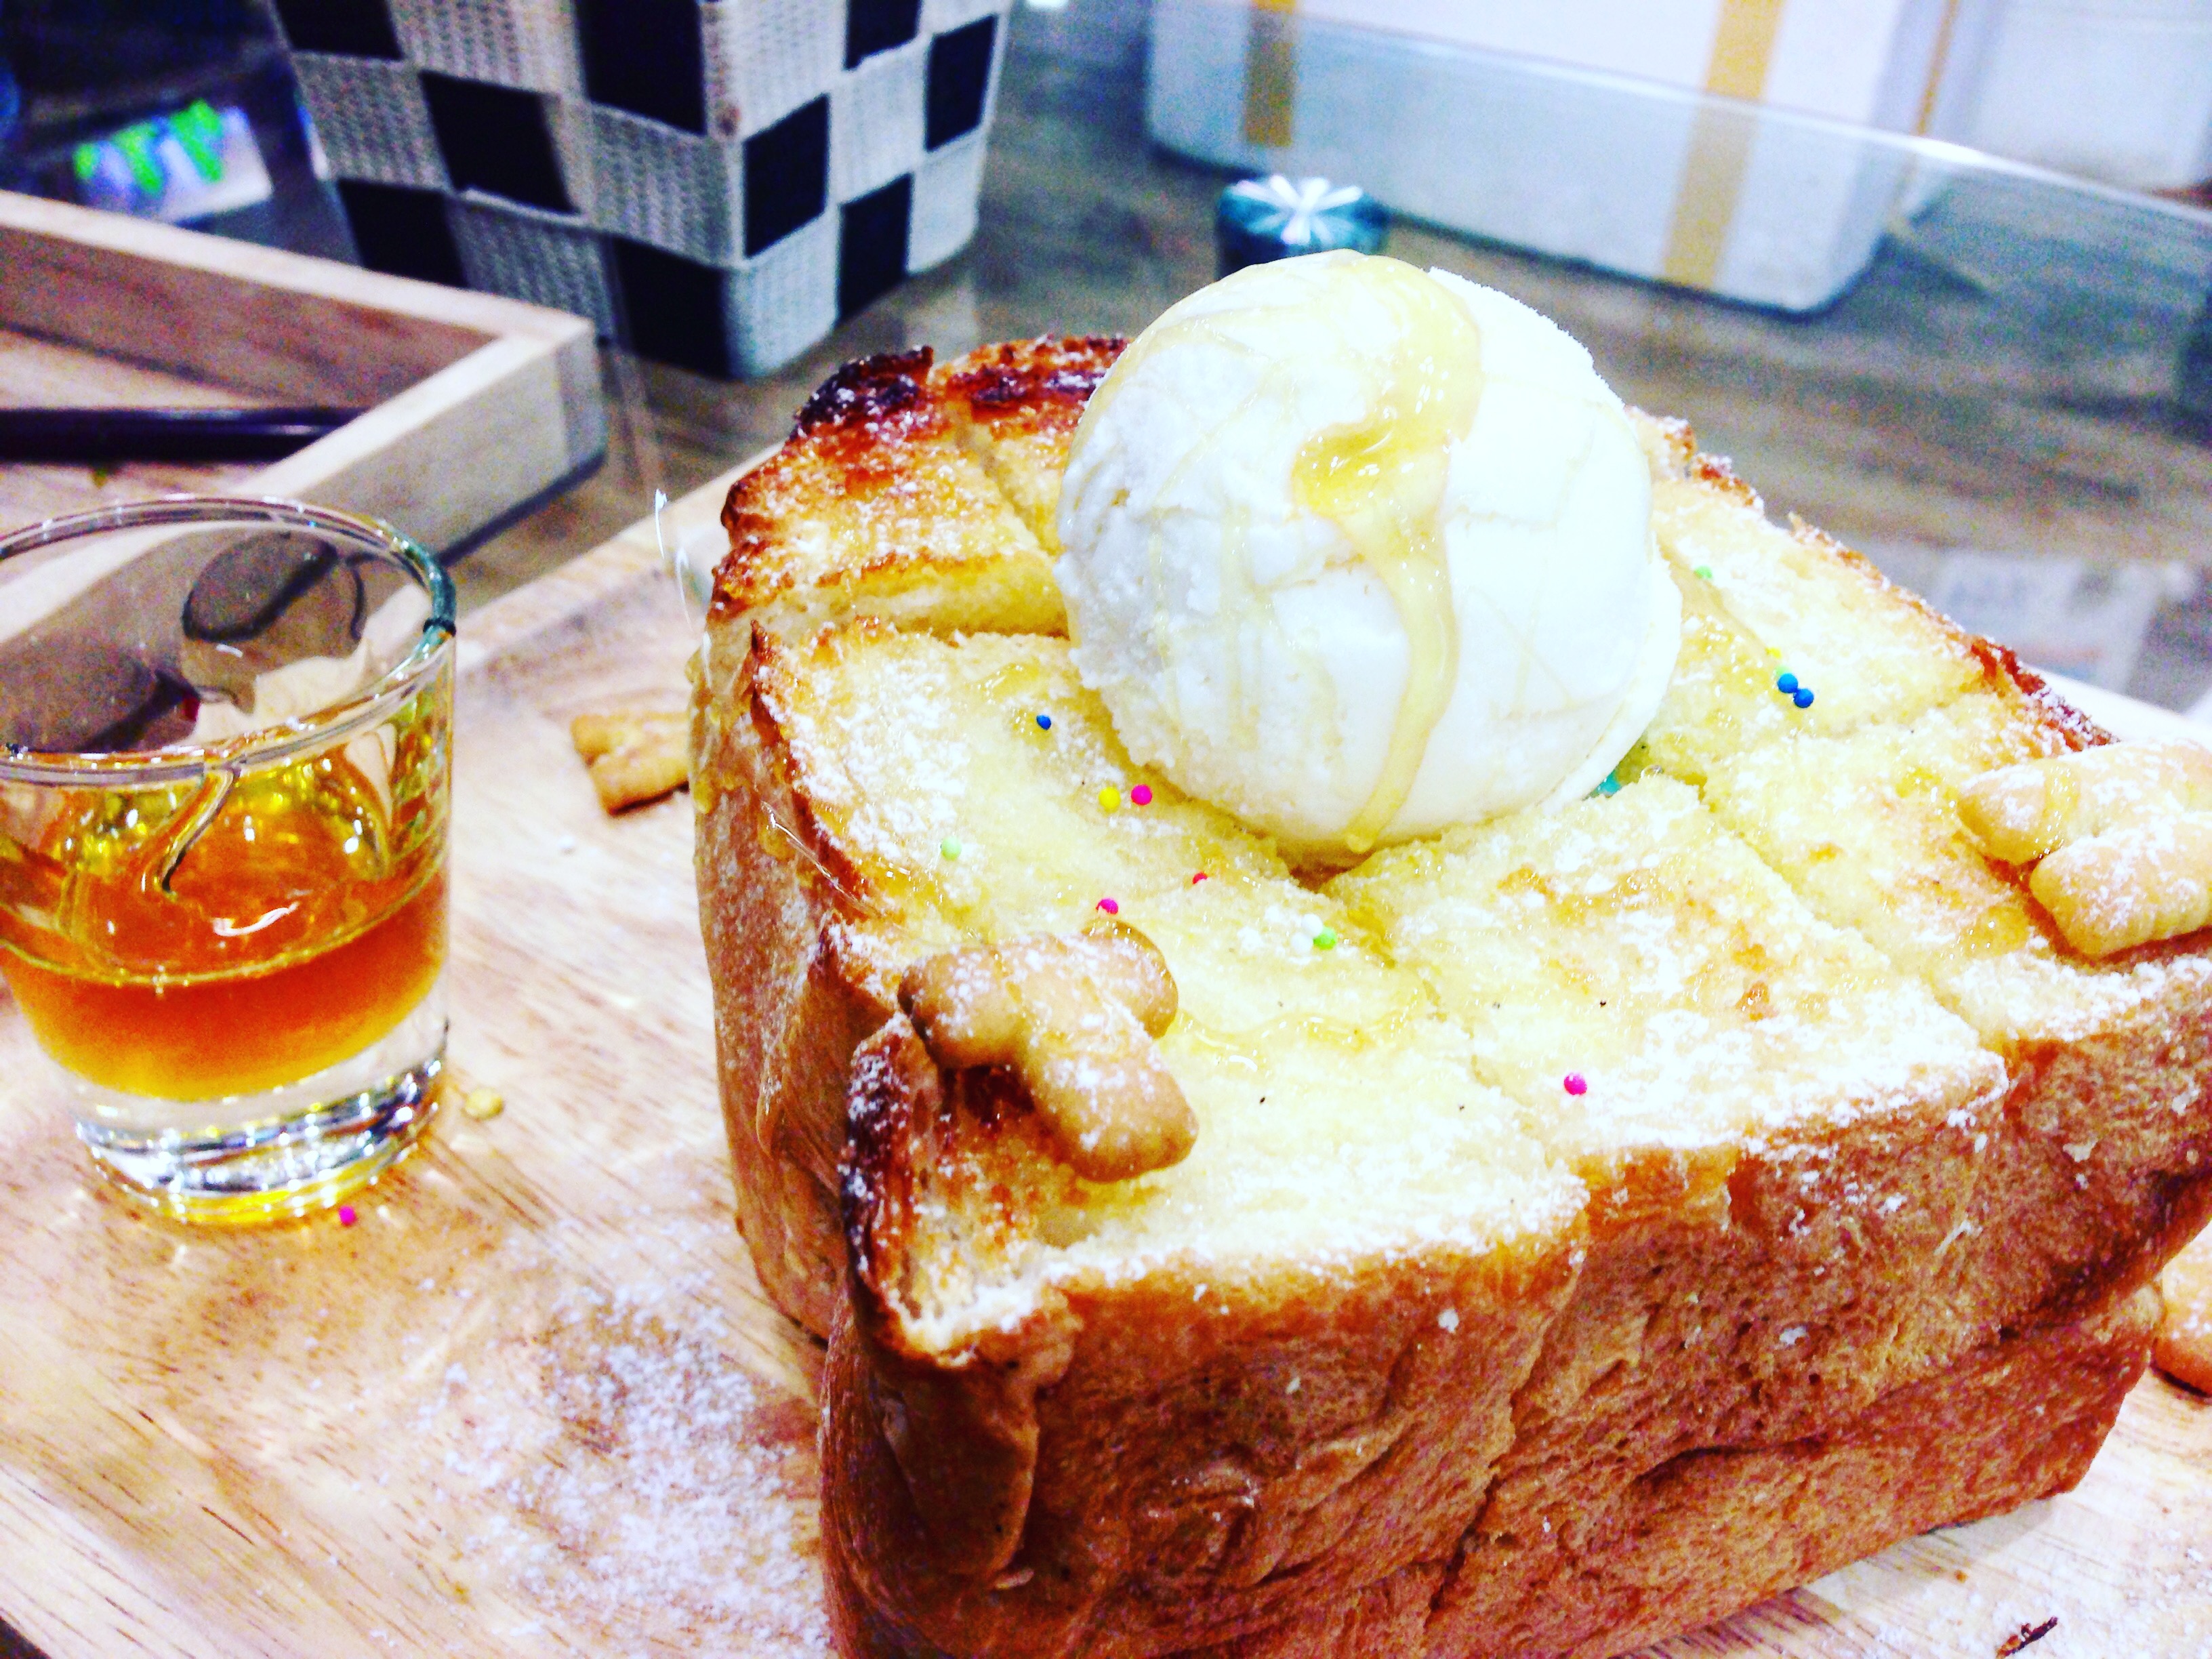
food, dish, cuisine, breakfast, ingredient, brunch, meal, toast, baked goods, full breakfast, bread, produce, french toast, staple food, dessert, finger food, comfort food, brioche, Texas toast, Welsh rarebit, poached egg